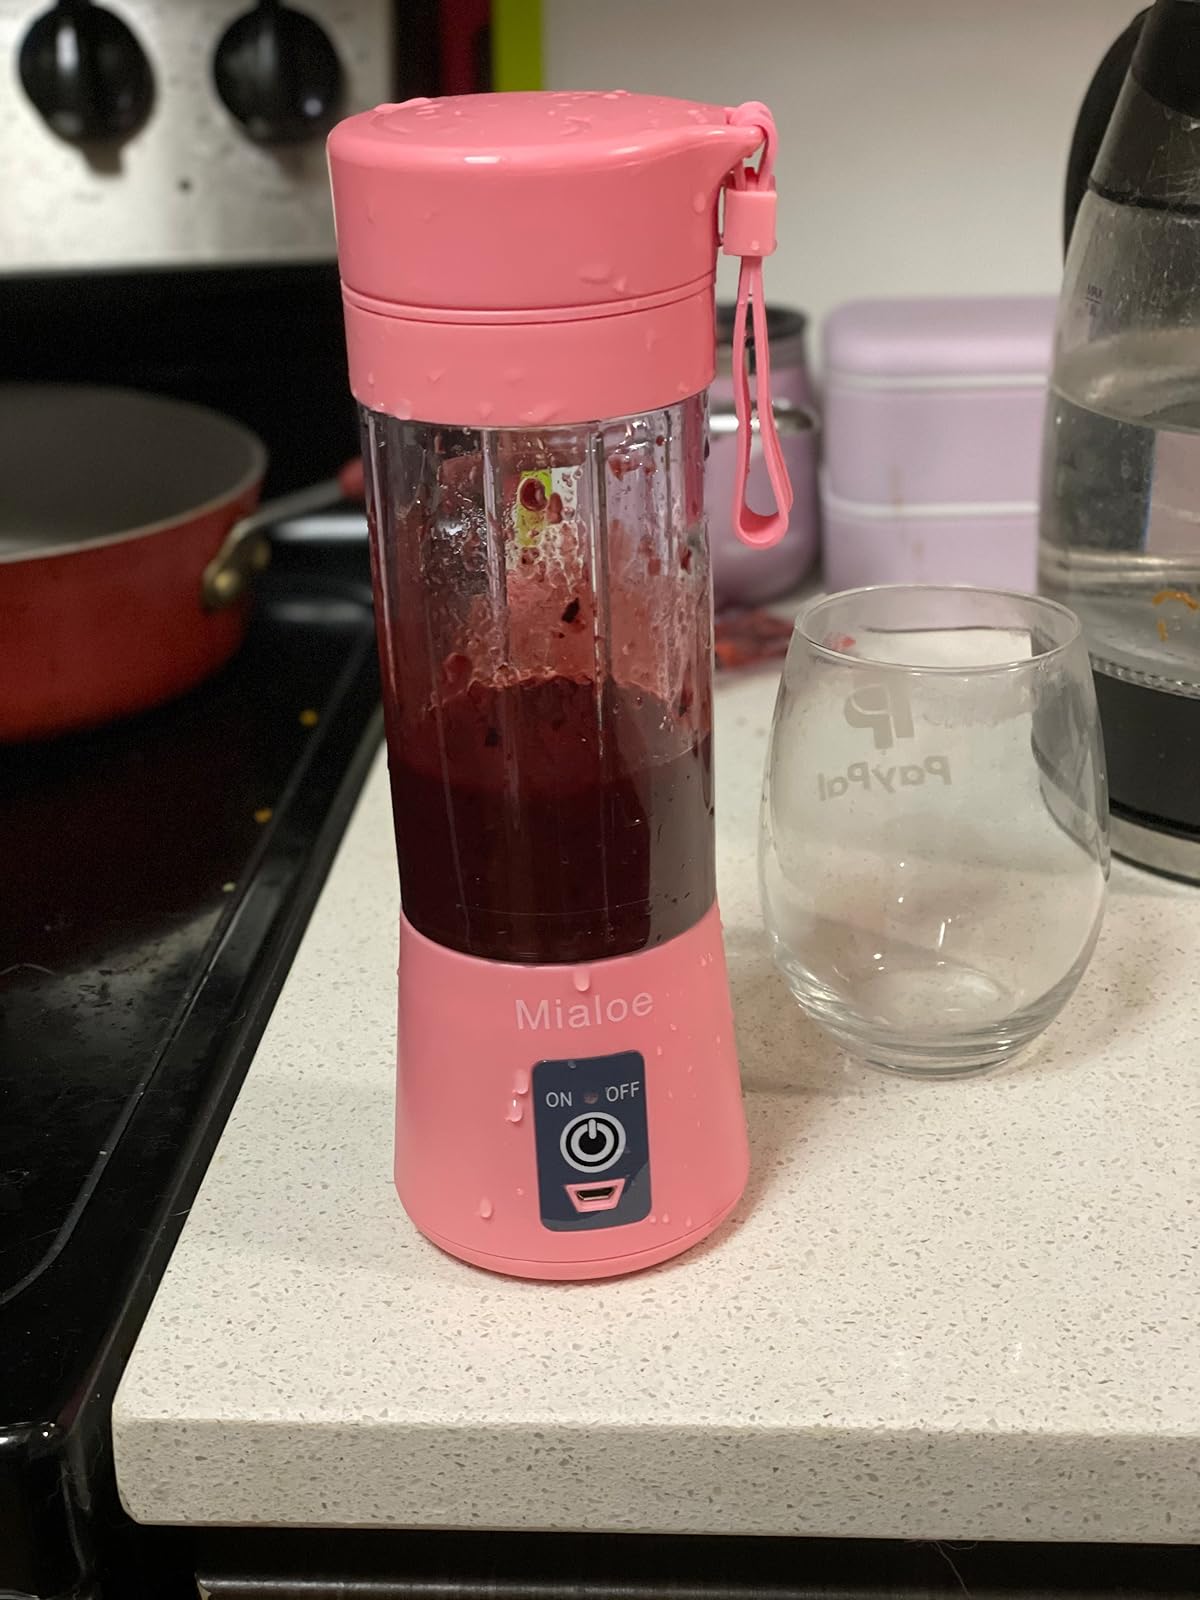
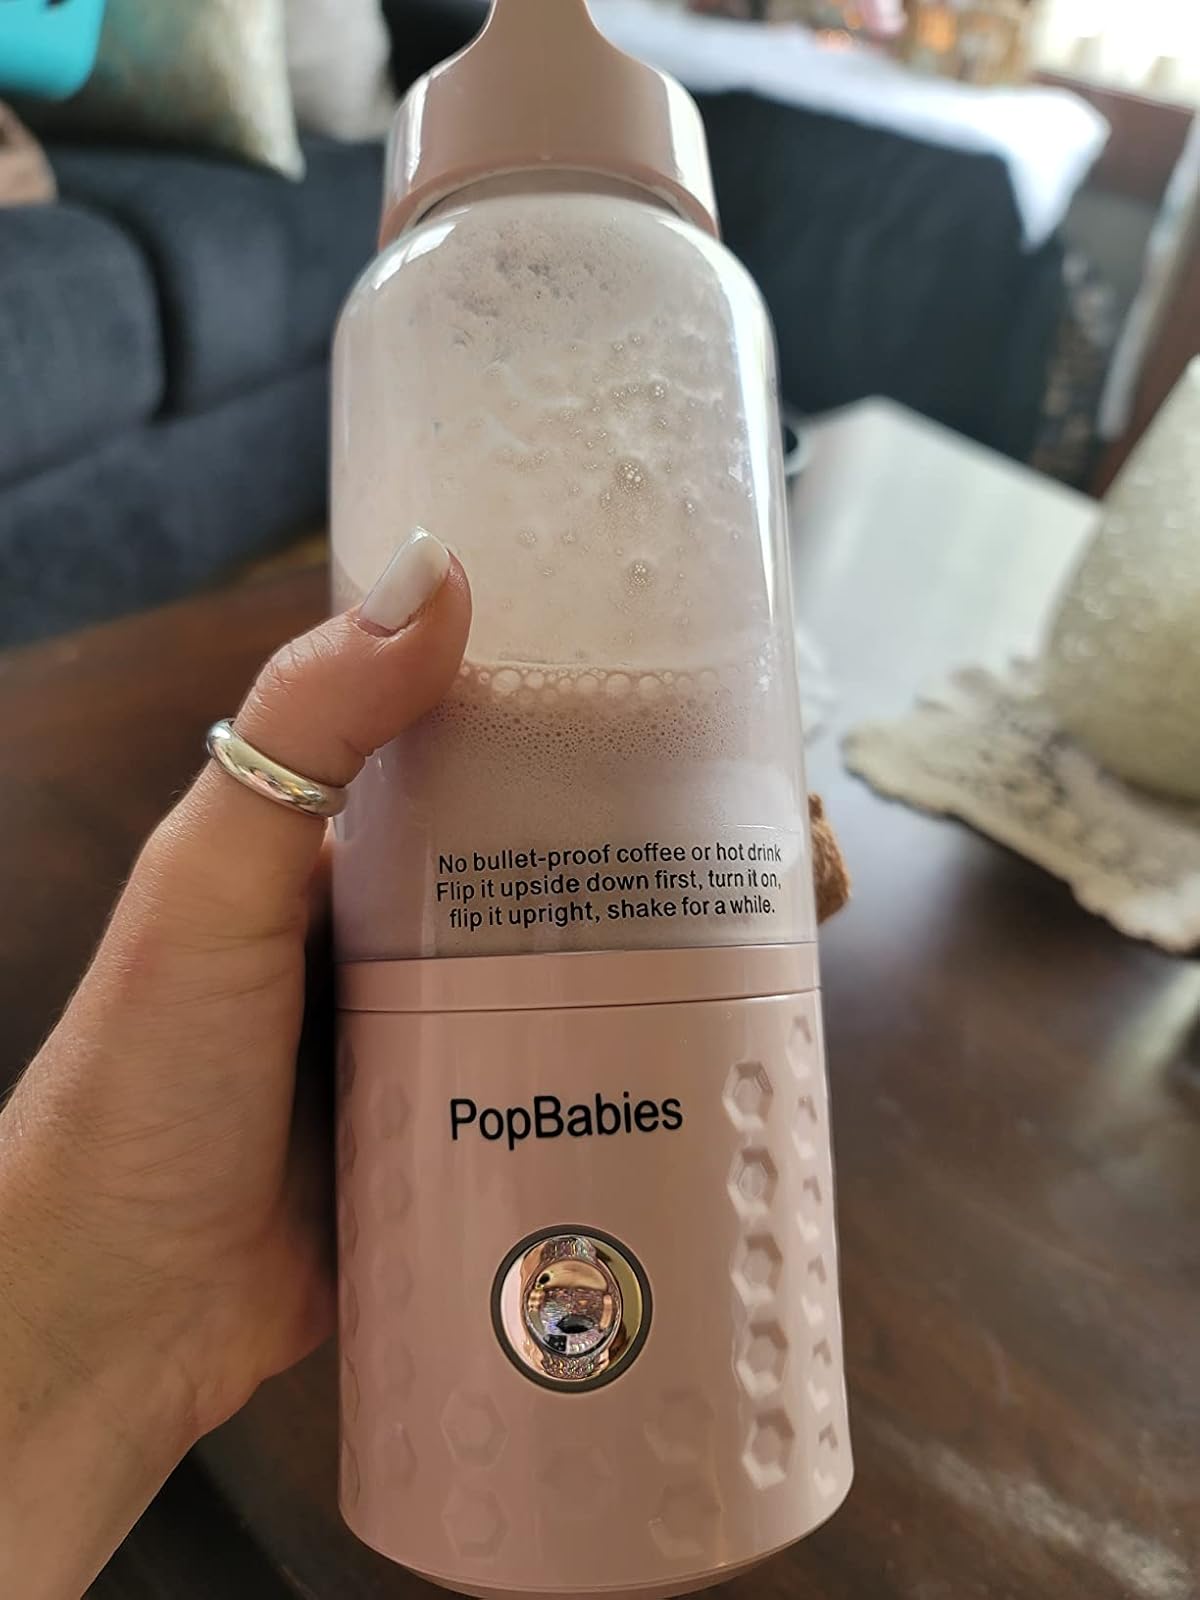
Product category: items_blender
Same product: no